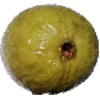
Label: Guava 1